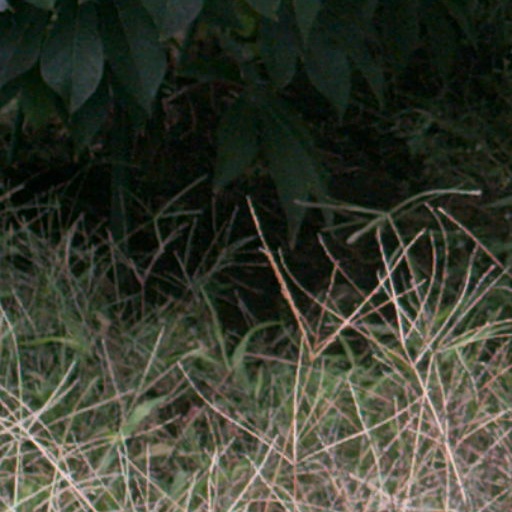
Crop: cassava